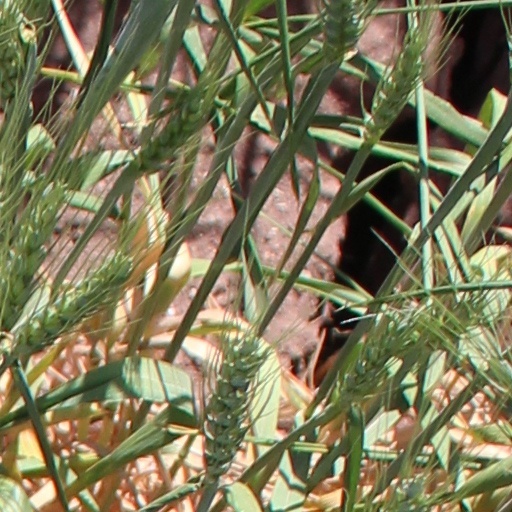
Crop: wheat